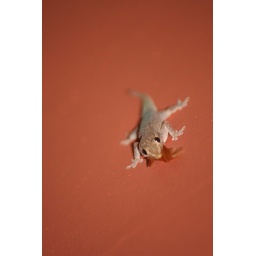
One fat gecko eating one fat flying beastie in Sihanoukville, Cambodia.